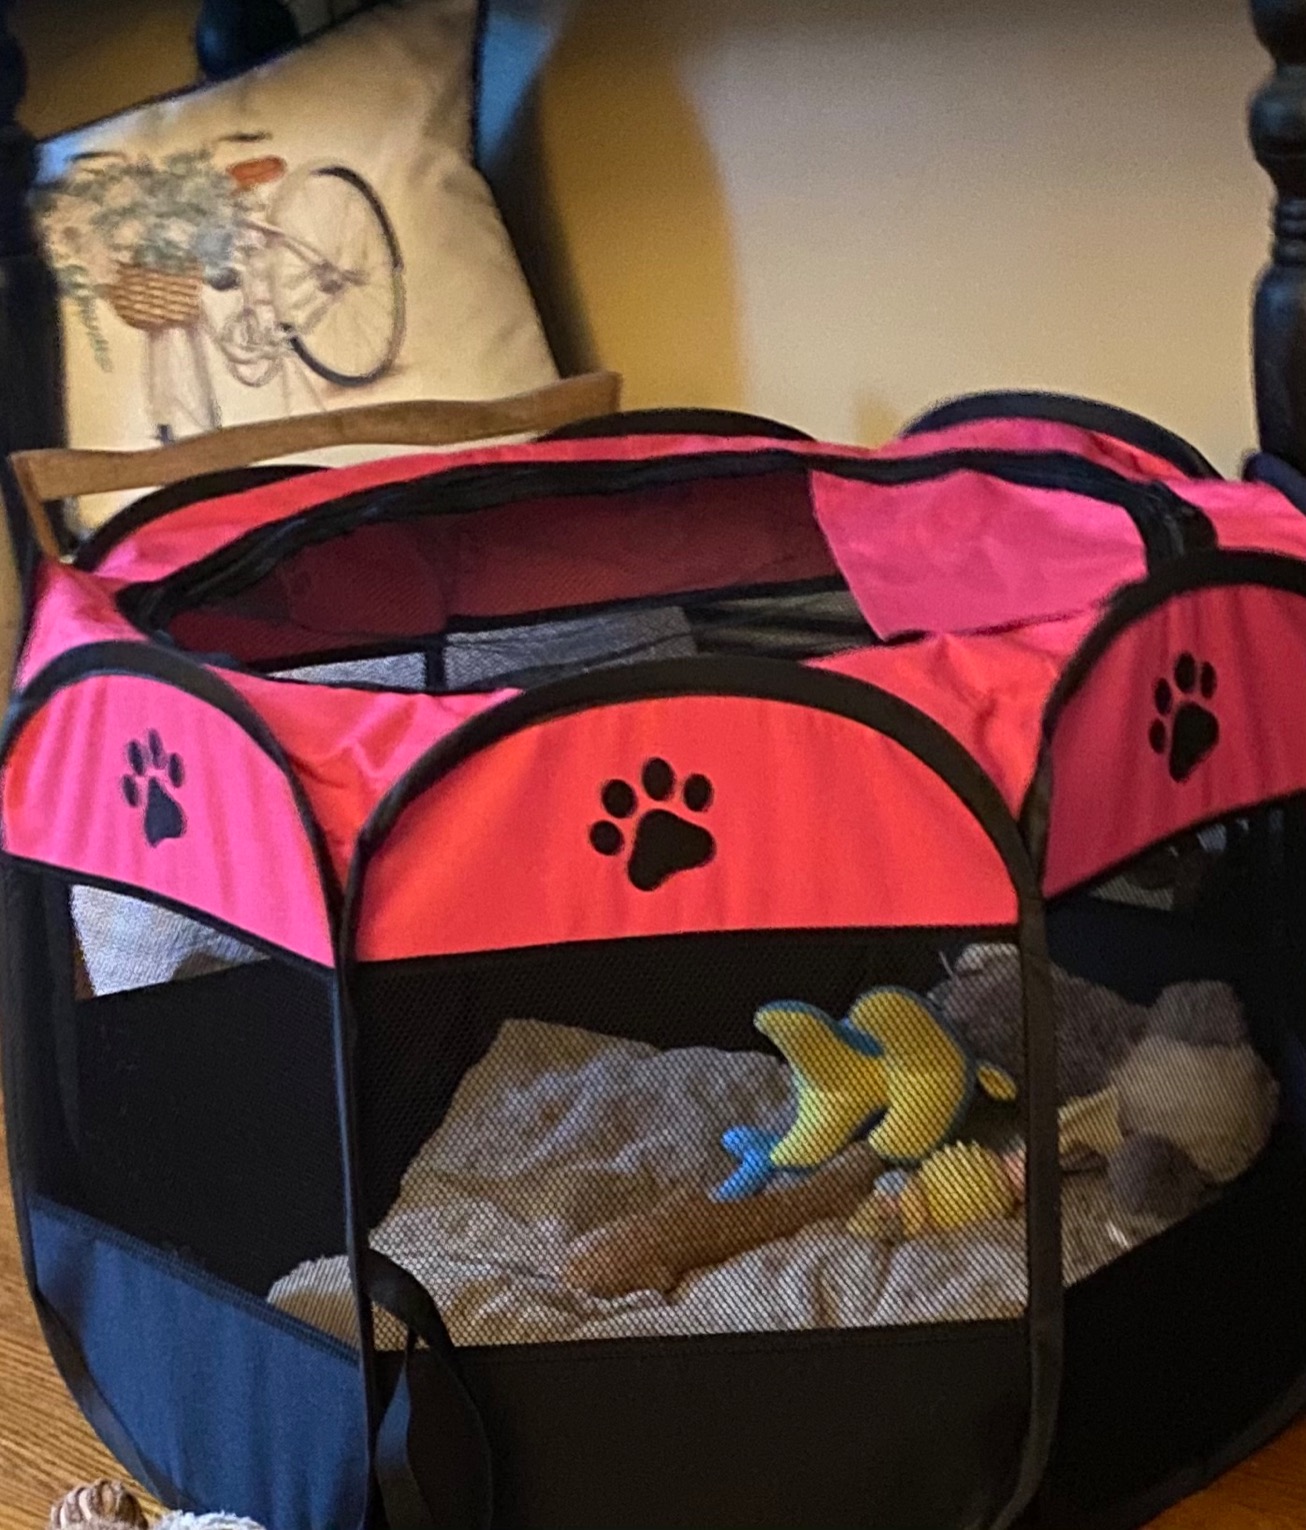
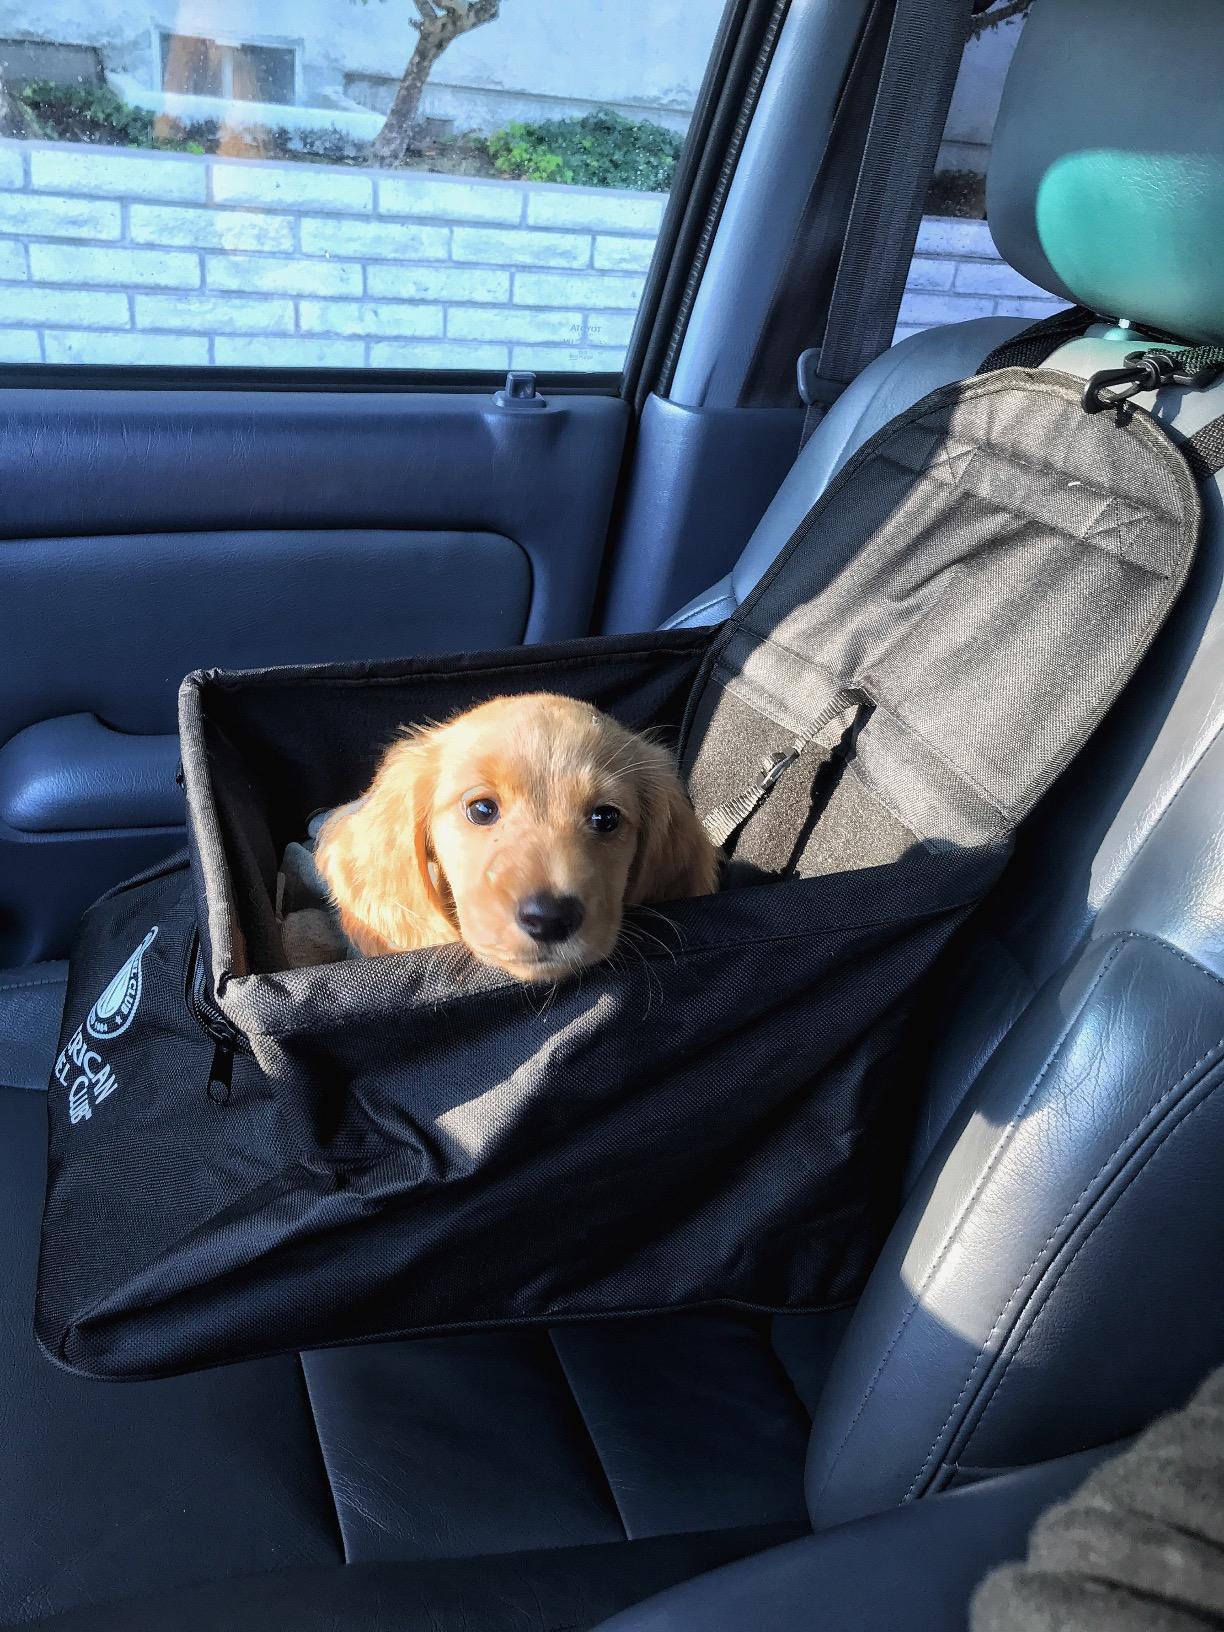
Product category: items_kennel
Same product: no